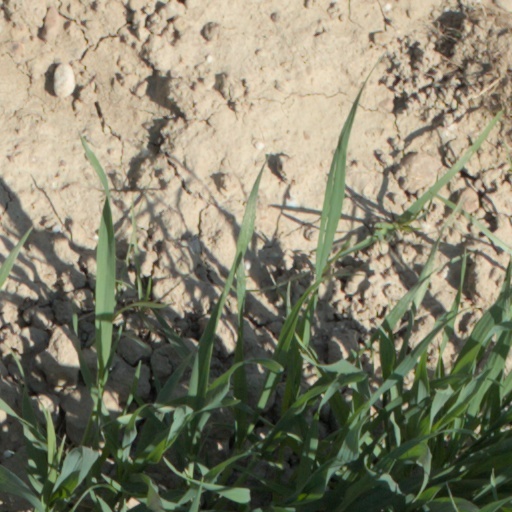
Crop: wheat